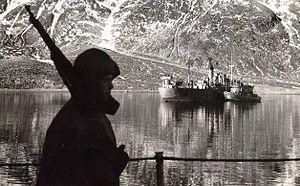
Le théâtre américain de la Seconde Guerre mondiale était une zone d'opérations mineure, en raison de son éloignement des zones de guerre européennes et asiatiques.